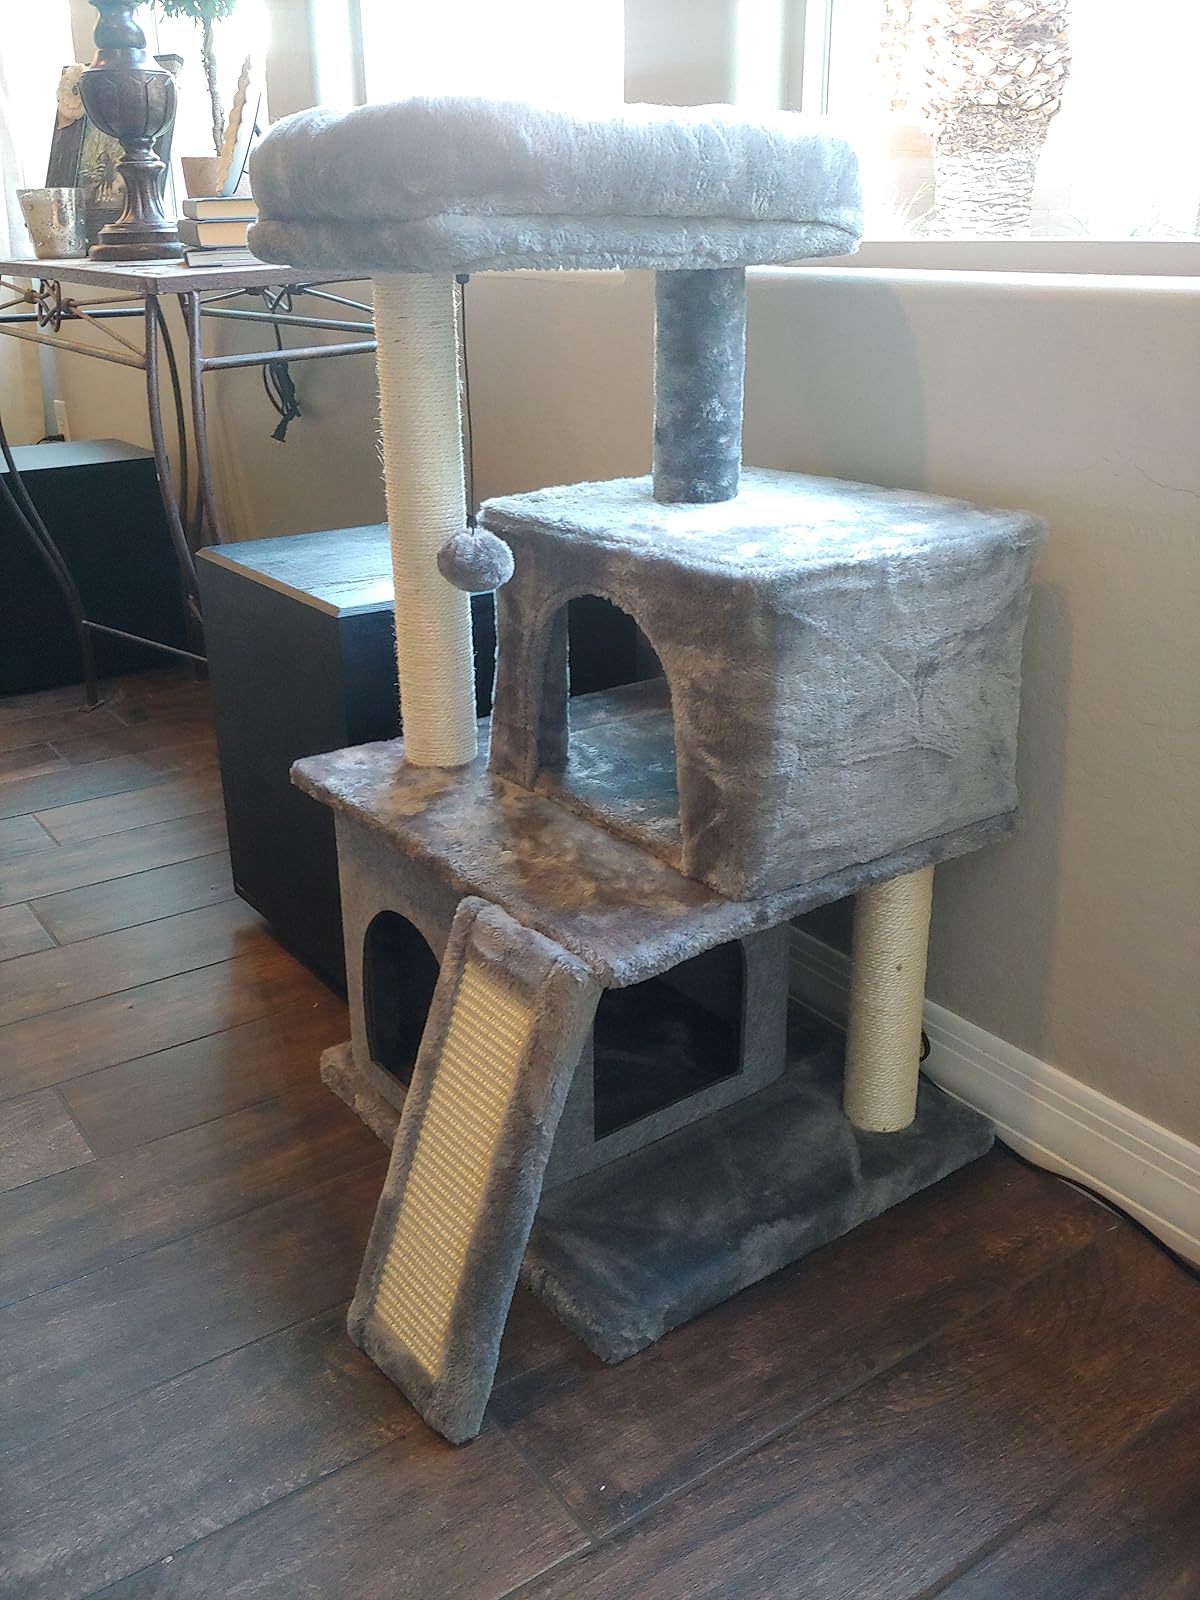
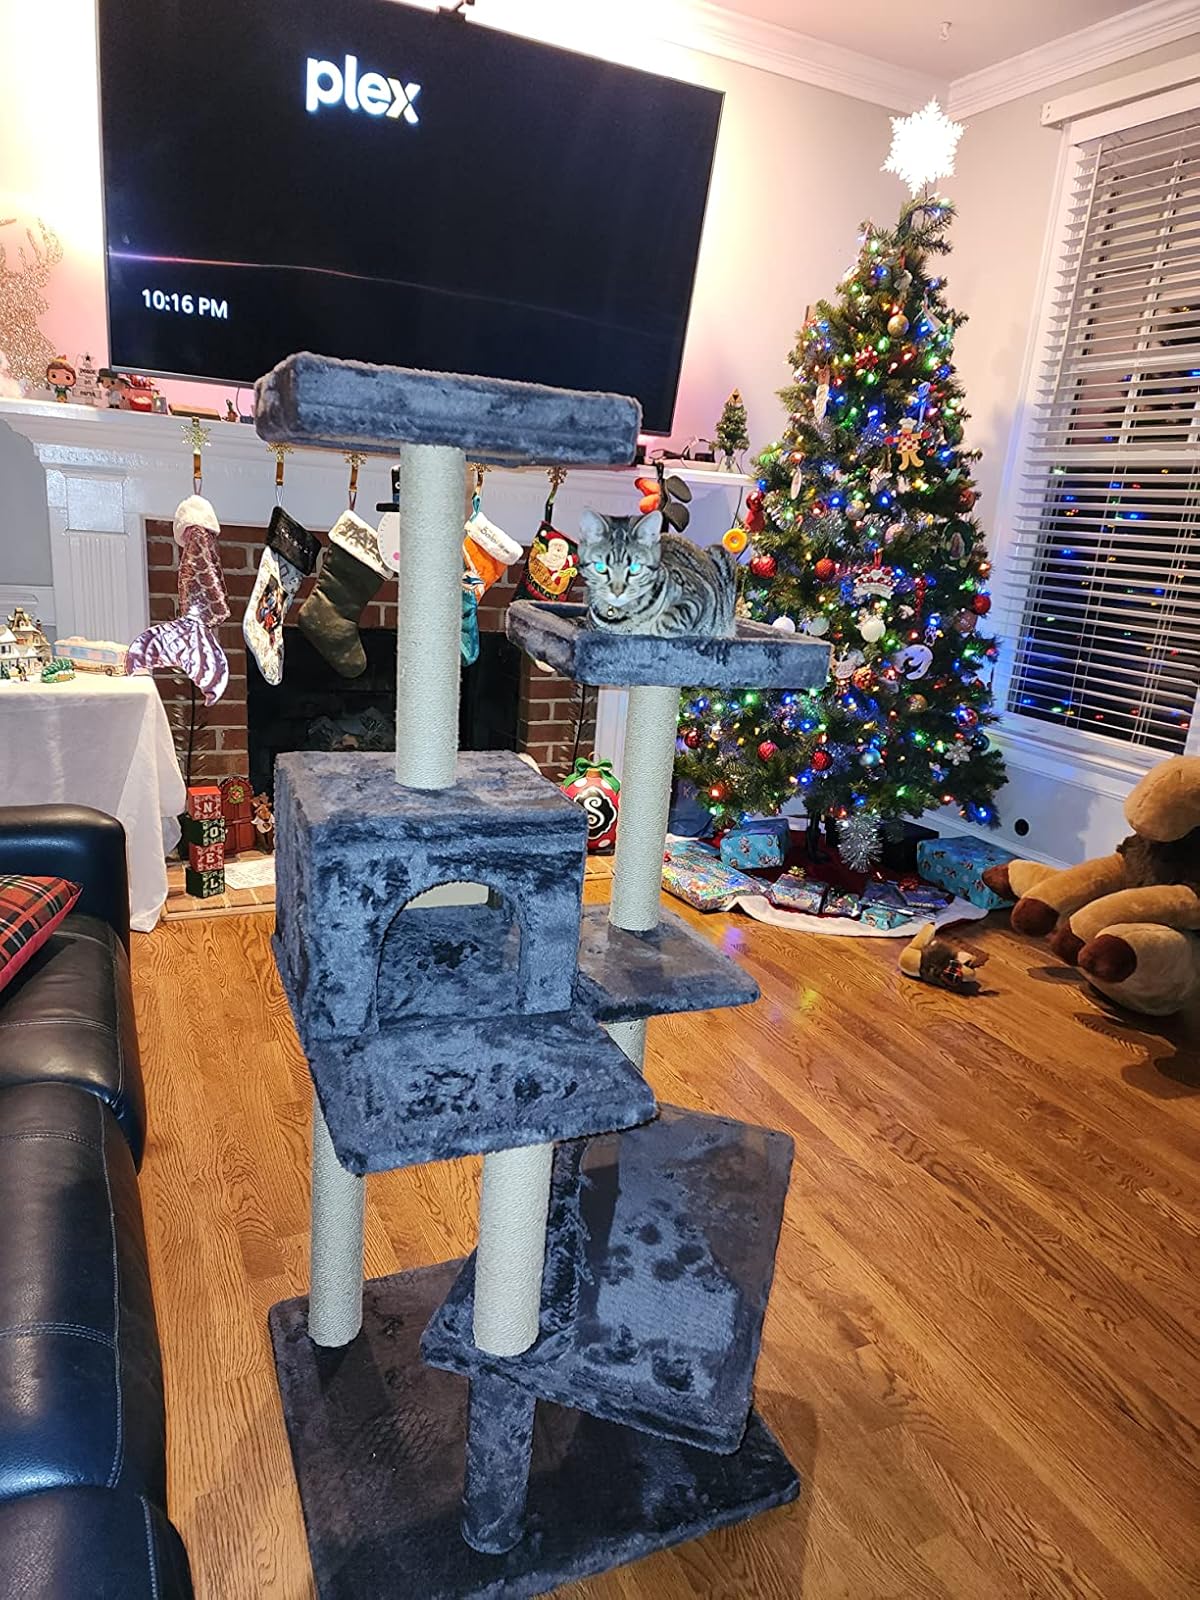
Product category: items_cat tree
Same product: no